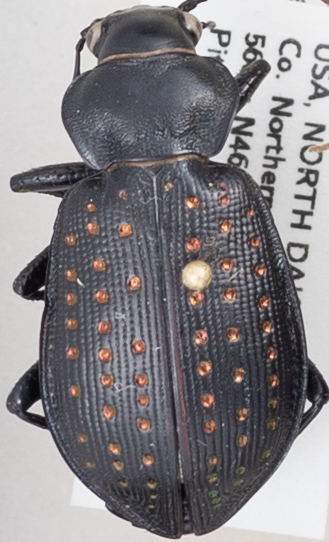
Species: Calosoma calidum
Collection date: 2018-06-19 04:00:00
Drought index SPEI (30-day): -0.32
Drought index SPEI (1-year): -0.1
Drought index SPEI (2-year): -0.17